National Institutes of Technology

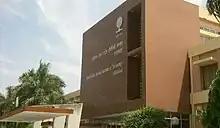
REC Allahabad was converted into NIT Allahabad in 2002.

During the second five-year plan (1956–60) in India, a number of industrial projects were contemplated. The Regional Engineering Colleges (RECs) were established by the central government to mimic the IITs at a regional level and act as benchmarks for the other colleges in that state. The admission used to be highly selective. Students topping the respective state's 12th board exam could be admitted at the REC of their state. Thus, 17 RECs were established from 1959 onwards in each of the major states. Each college was a joint and cooperative enterprise of the central government and the concerned state government. The government opened 9 RECs in 1960, 2 on average in each region, as follows: